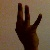
The image shows a hand gesture representing the number 9 in Indian Sign Language.